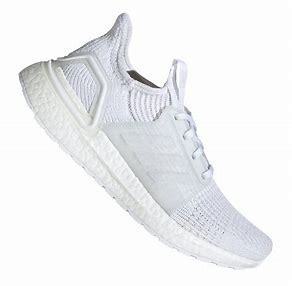
Brand: Adidas
Model: Ultra Boost 19